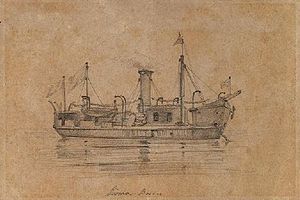
Kystpanserskib / Lande og skibe
Kystpanserskibe var krigsskibe, der var beregnet til tjeneste i kystnære farvande. Lige som de søgående panserskibe var de beskyttet af panser, men de adskilte sig ved at have lavere rækkevidde og fart. Denne prioritering betød, at man med et lille deplacement kunne få skibe med stor slagkraft og god beskyttelse. De var typisk mindre end de søgående panserskibe og havde deplacementer fra 1.000 til 8.000 tons.